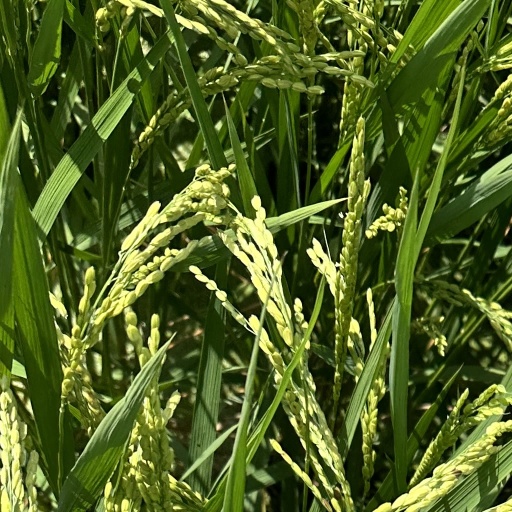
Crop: rice